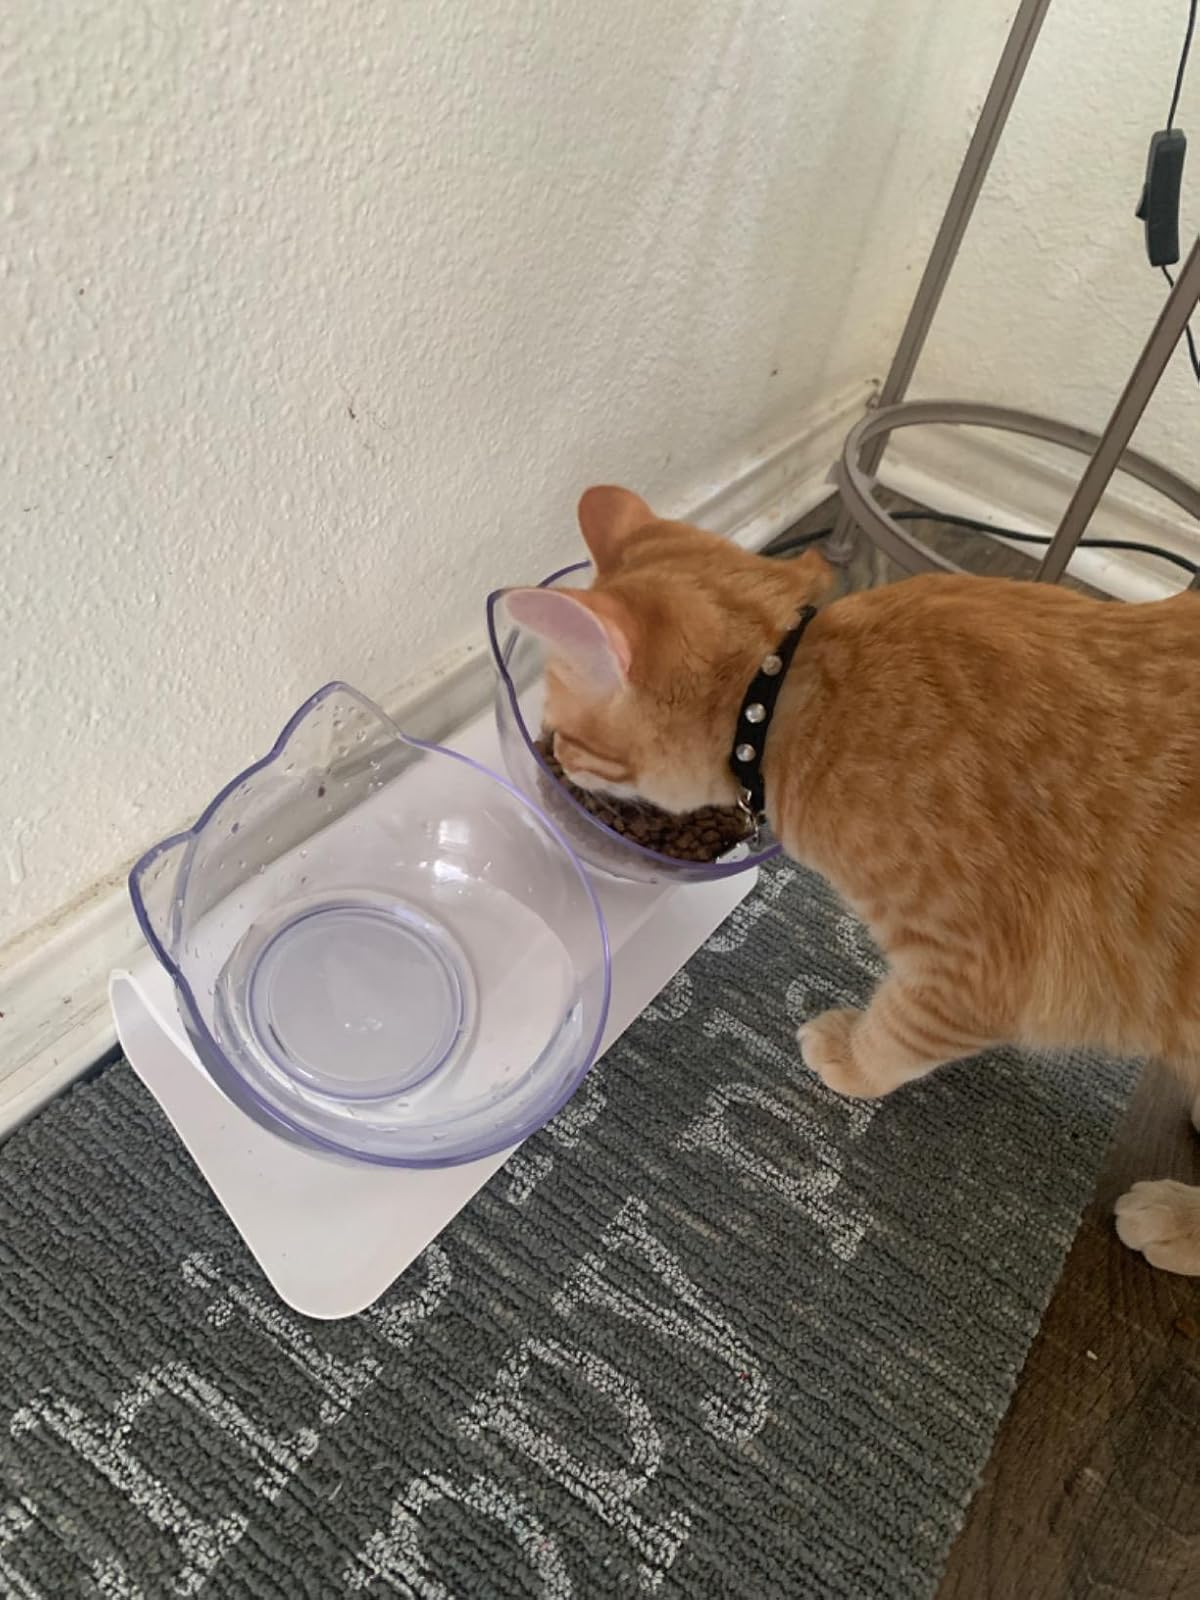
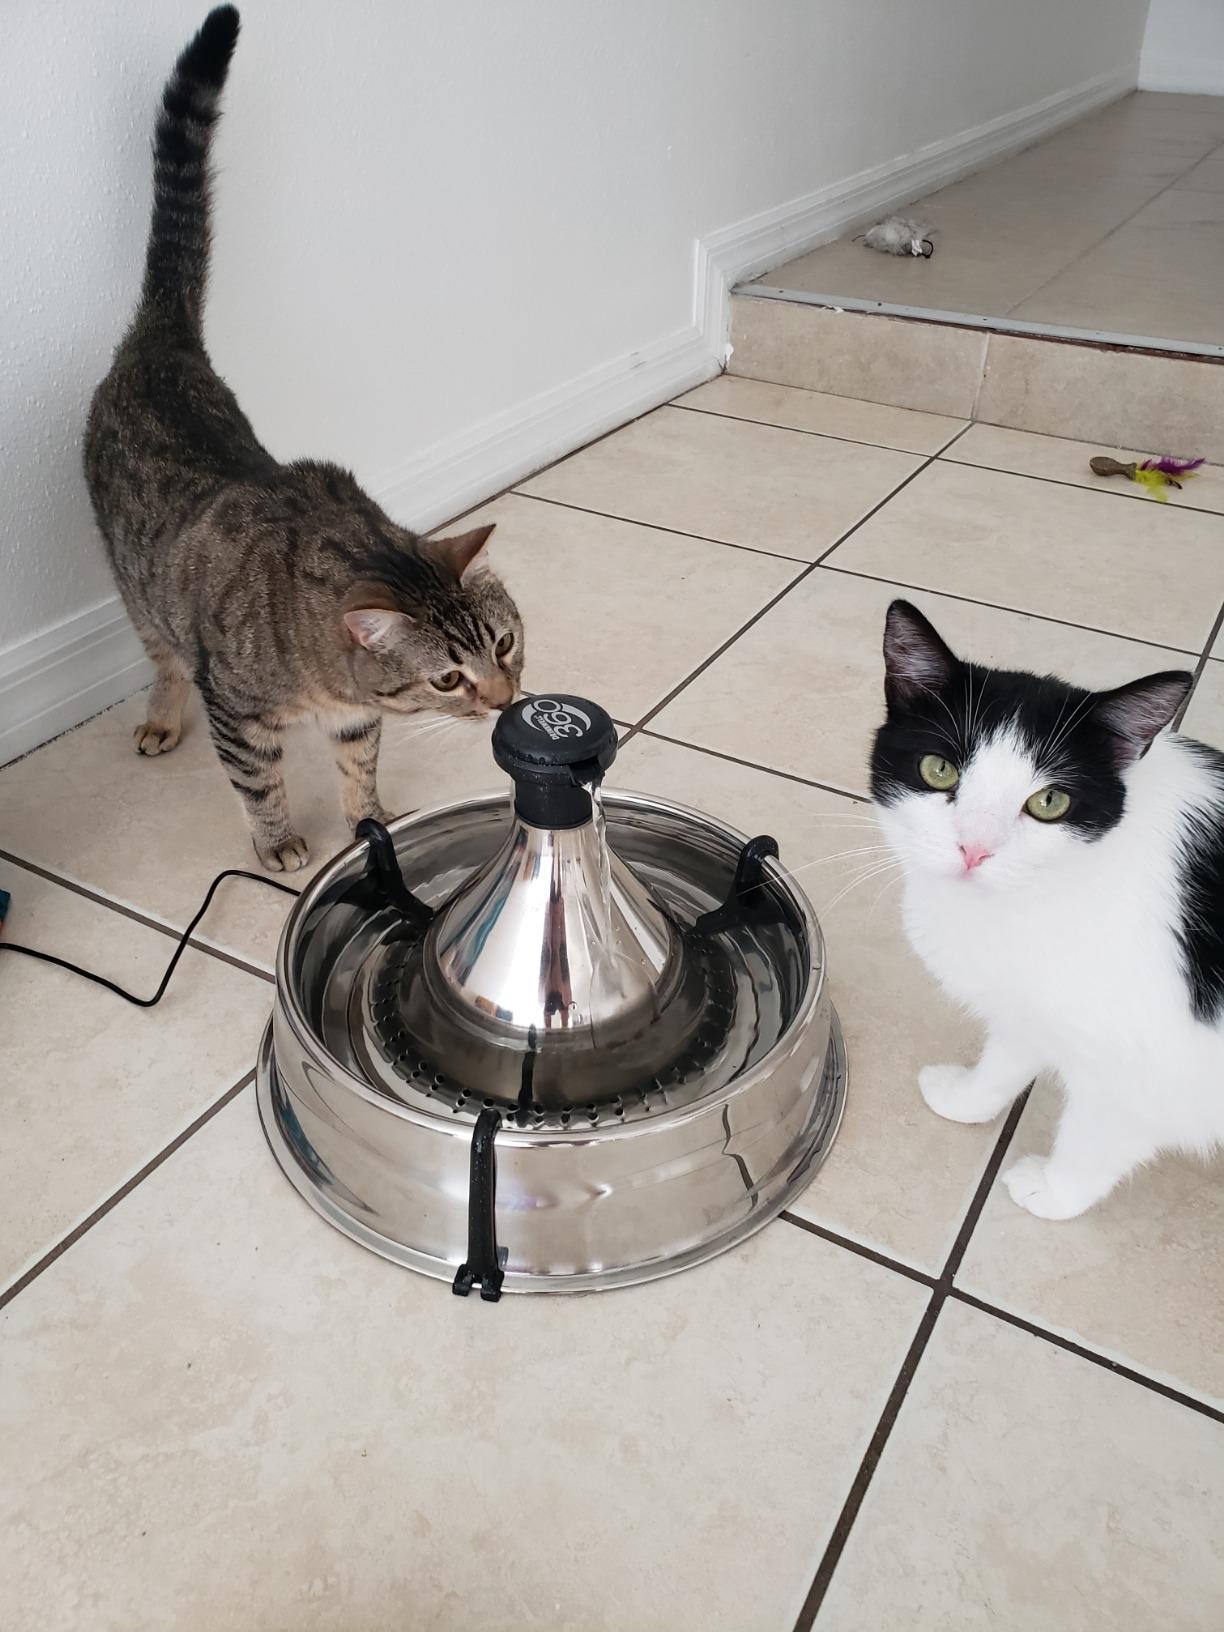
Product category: items_bowl
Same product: no